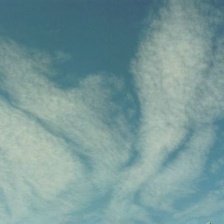
Cloud type: Cirrocumulus